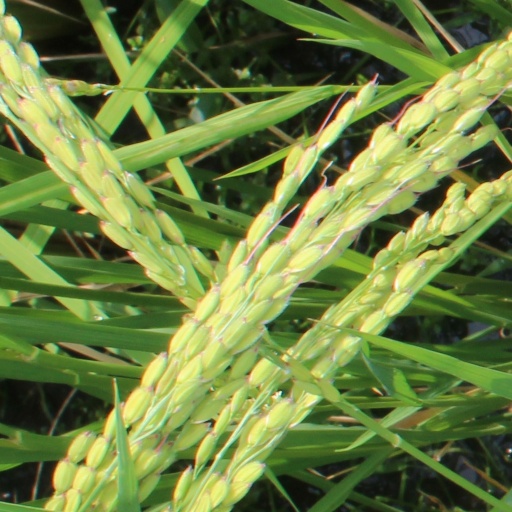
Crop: rice